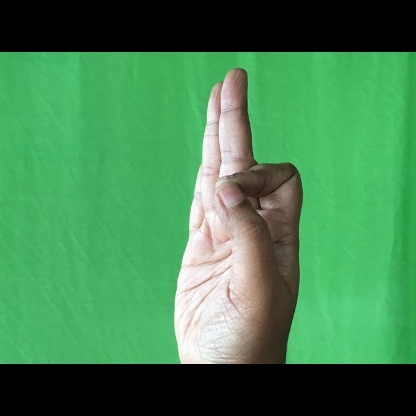
Mudra: Aralam